Sikhism

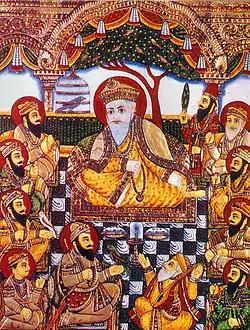
A rare Tanjore-style painting from the late 19th century depicting the ten Sikh Gurus with Bhai Bala and Bhai Mardana

The term "guru" is derived from the Sanskrit "gurū", meaning teacher, enlightener, guide, or mentor. The traditions and philosophy of Sikhism were established by ten gurus from 1469 to 1708. Each guru added to and reinforced the message taught by the previous, resulting in the creation of the Sikh religion. Guru Nanak was the first guru and appointed a disciple as successor. Guru Gobind Singh was the final guru in human form. Before his death, Guru Gobind Singh decreed in 1708, that the Gurū Granth Sāhib would be the final and perpetual guru of the Sikhs.